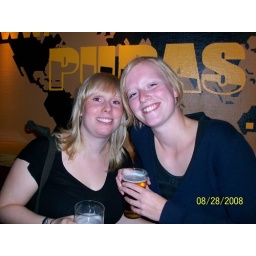
in Puddas, the bar next to our building